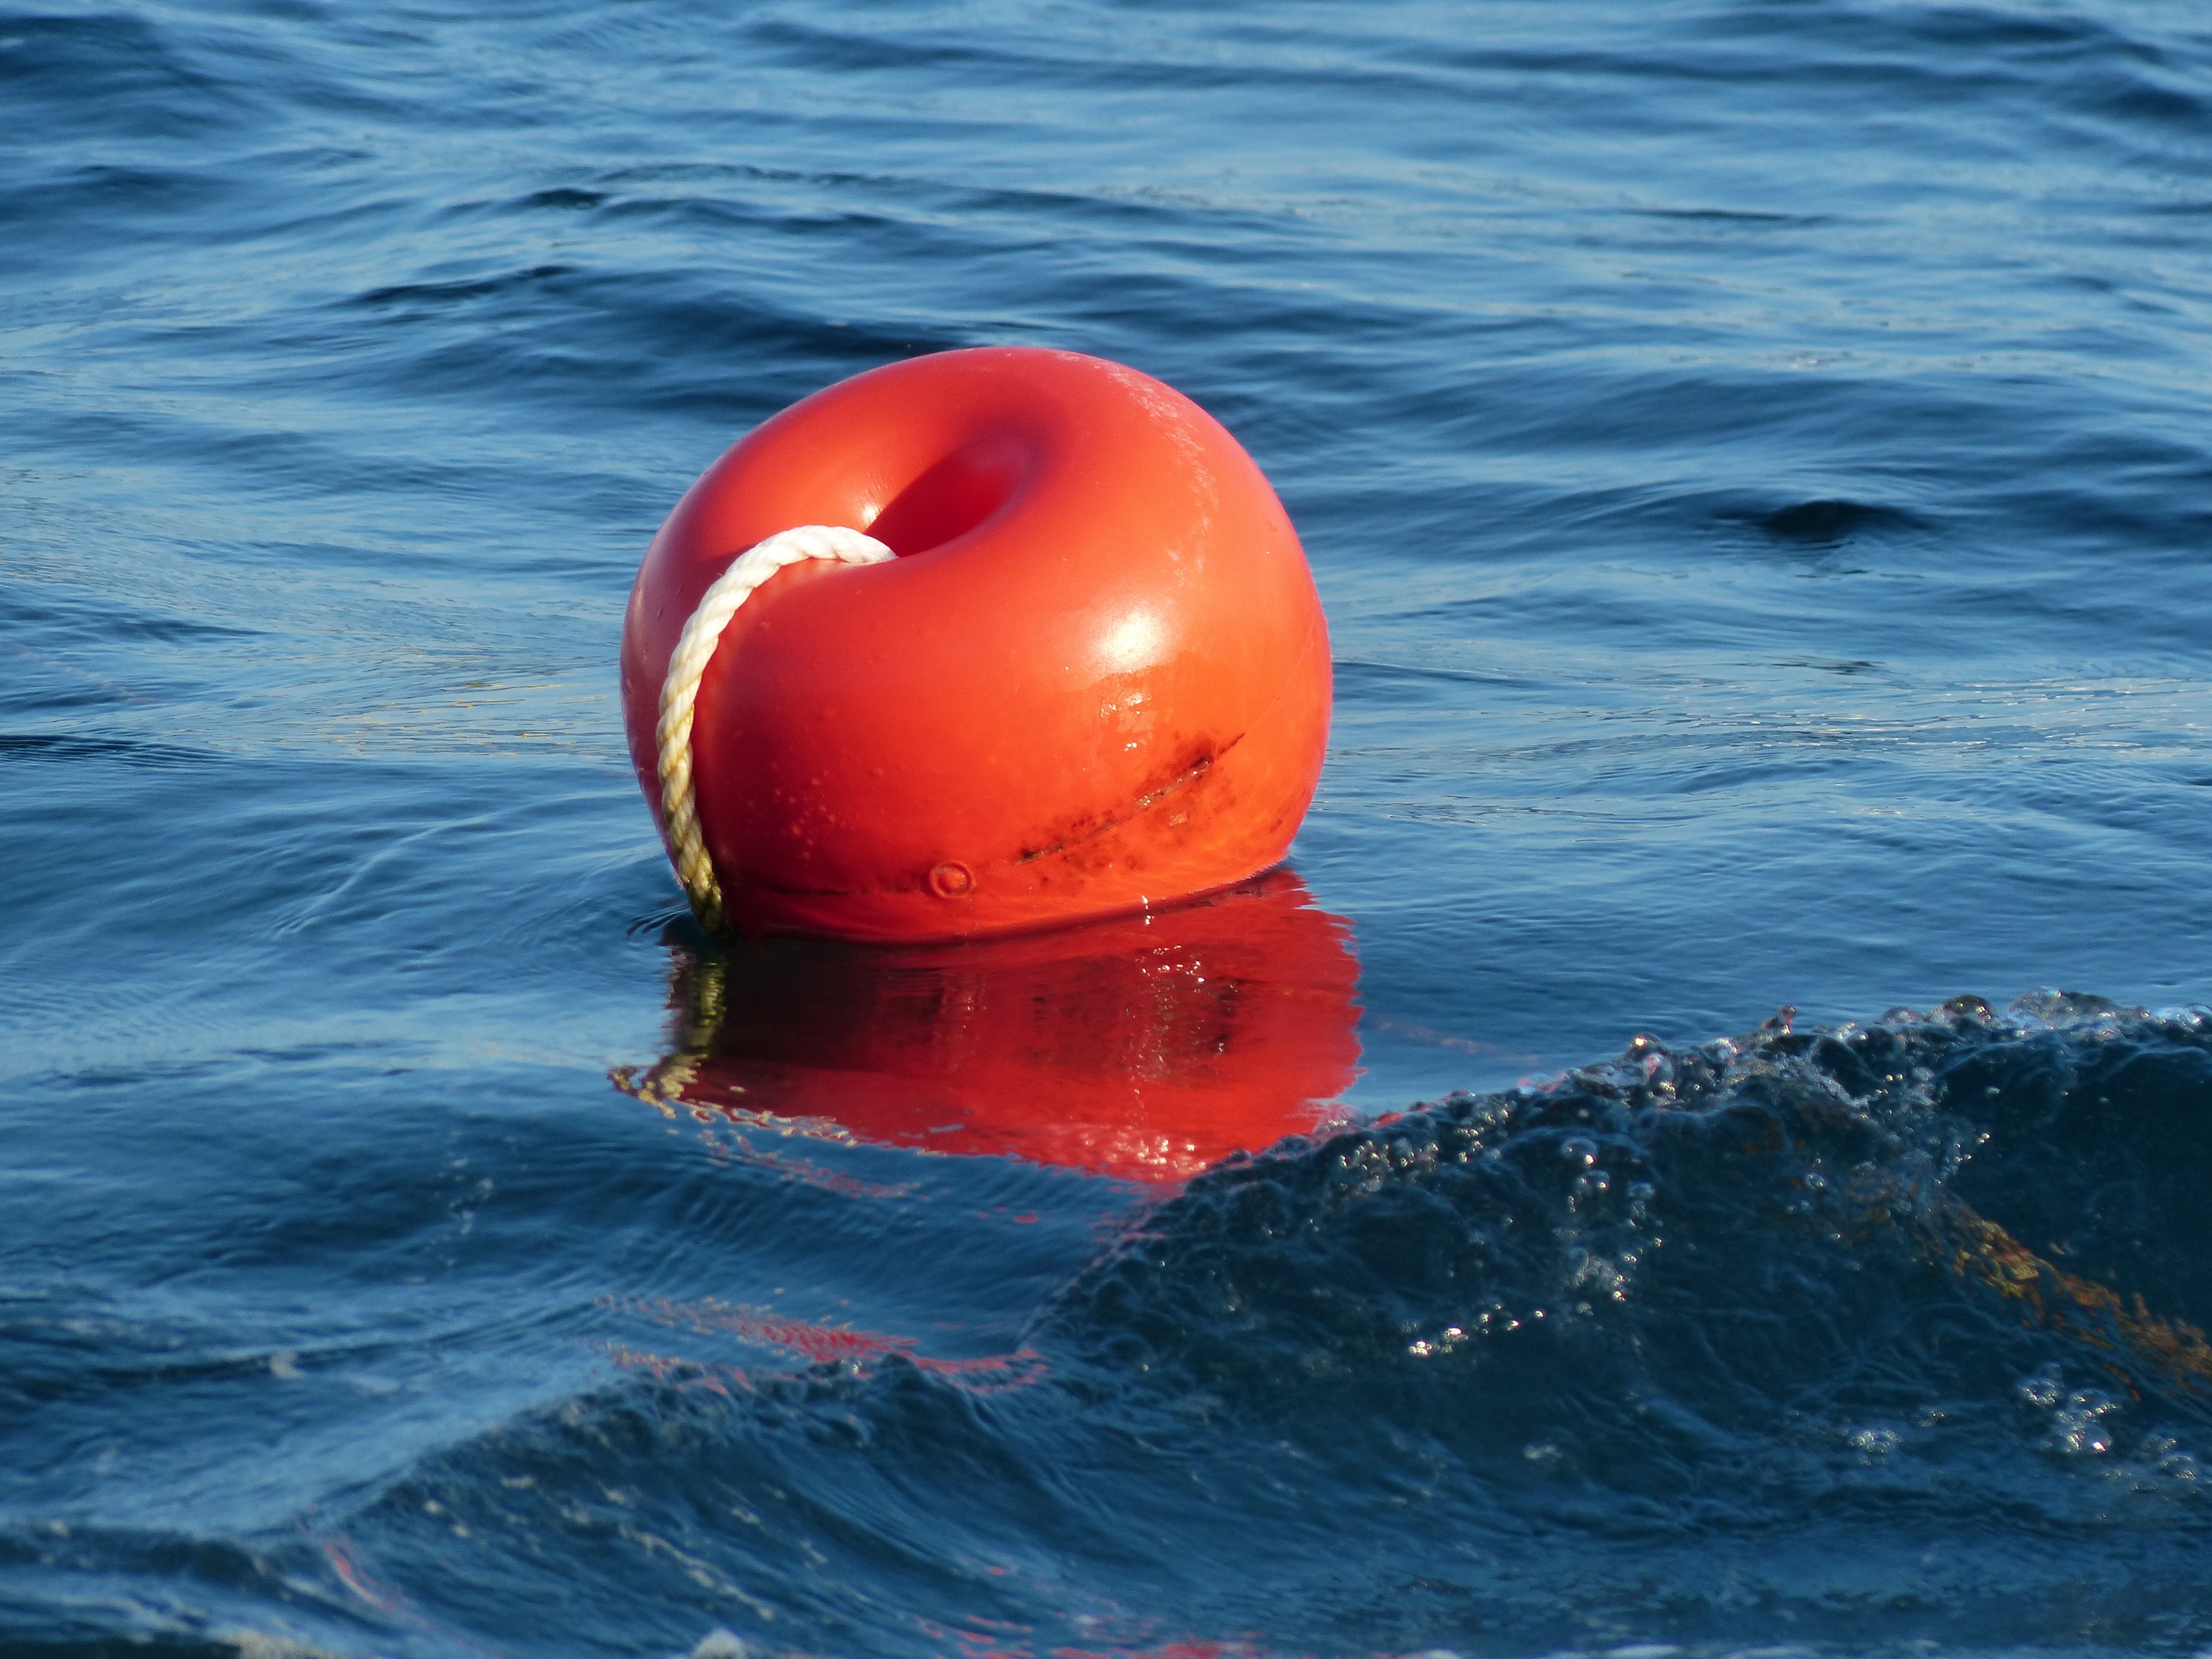
sea, ocean, rope, plastic, wave, orange, vehicle, boating, anchor, shipping, fix, daymark, boje, stopping place, wind wave, floating body